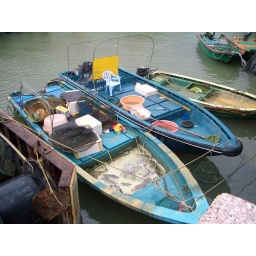
Tai O, notice fresh fish & eel in the left blue boat...